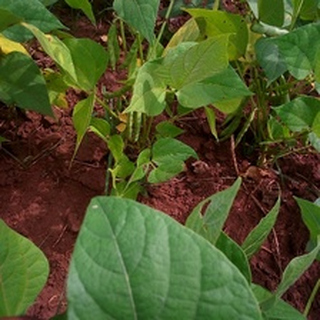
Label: healthy_bean